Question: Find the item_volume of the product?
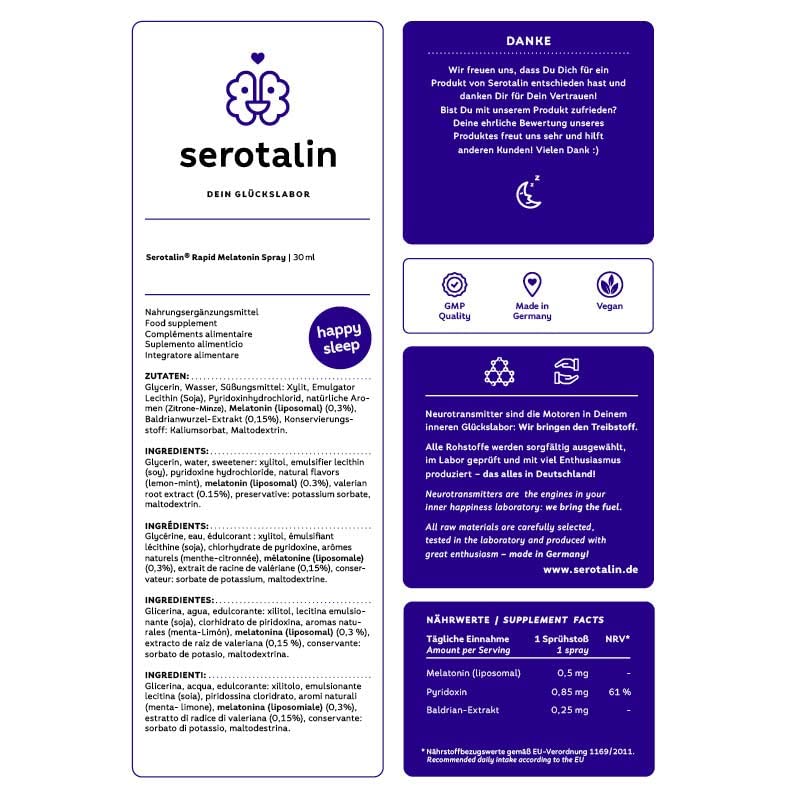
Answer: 30.0 millilitre